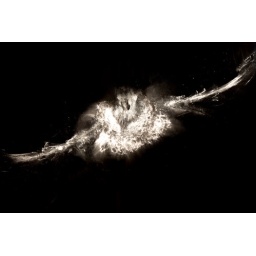
The dust impression left by a female dove that collided into our window during a tragic mating flight.